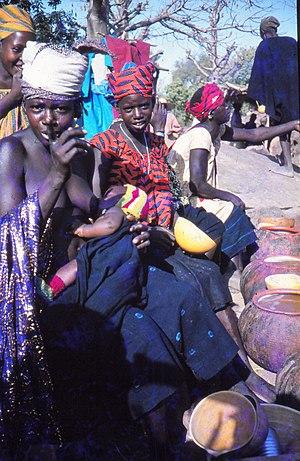
Deux vendeuses de bière avertissent le photographe qu'il doit aussi en acheter, Tireli, Mali 1989